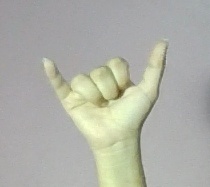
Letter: ya